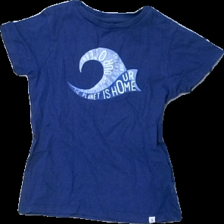
View: front
Type: T-shirt
Category: Children
Brand: Not in the list
Brand text on label: Okaiai
Colors: Blue, White
Material: 100% Cotton
Pattern: Other
Cut: Regular, C-collar
Size: 110
Season: All
Damage: damaged print
Damage location: middle center
Price range: <50
Recommended usage: Export
Description: blue tshirt with print